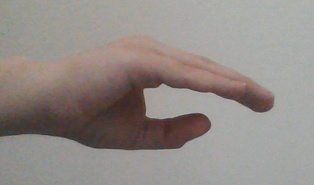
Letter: jeem